Hansie

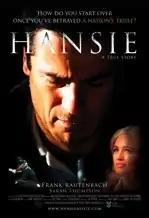
Promotional Poster

Hansie: A True Story is a 2008 South African film produced by Global Creative Studios and directed by Regardt van den Bergh. It is based on the life of Hansie Cronje. The film was released on 24 September 2008 in South African cinemas.